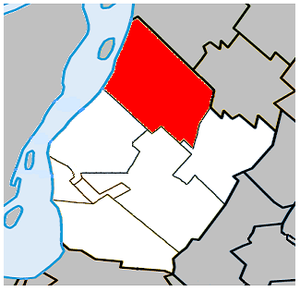
L'agglomération de Longueuil est une entité supramunicipale québécoise ayant le statut d'agglomération. Créée en 2006 dans le cadre des défusions municipales au Québec, elle est constituée des villes de Boucherville, de Brossard, de Longueuil, de Saint-Lambert et de Saint-Bruno-de-Montarville. Son territoire correspond par conséquent à celui de la ville fusionnée de Longueuil avant 2006. Située sur la rive droite du fleuve Saint-Laurent en face du centre de Montréal, elle constitue le centre d'activités de la Rive-Sud de Montréal et de la région de la Montérégie. Sa population, de plus de 415 347 habitants en 2016, est essentiellement urbaine. La ville centre est Longueuil. Comme la ville fusionnée de Longueuil avant elle, l'agglomération a les mêmes compétences qu'une municipalité régionale de comté. En fonction de ces compétences, le territoire de l'agglomération forme ainsi une division de recensement de type territoire équivalent aux fins du recensement de Statistique Canada.